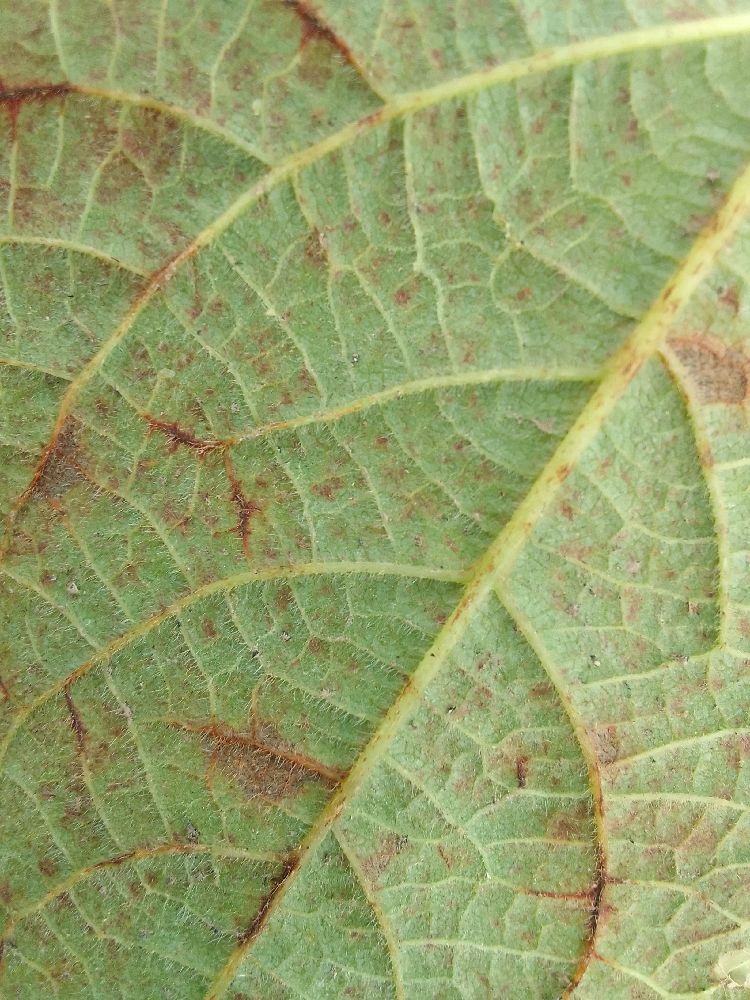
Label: anthracnose